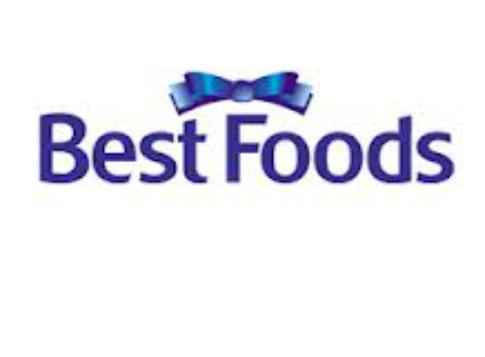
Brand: Best Foods
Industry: Food